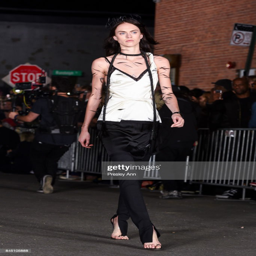
a model walks the runway at fashion show during fashion week in the borough .